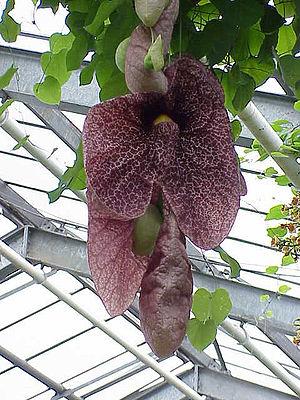
L’aristoloche est une plante herbacée de type liane, de la famille des Aristolochiacées, qui comprend près de trois cents espèces.